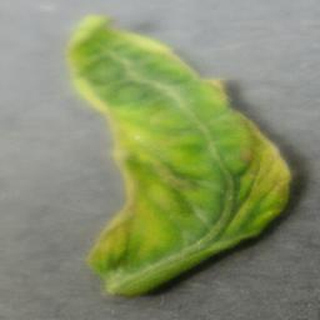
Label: tomato_yellow_leaf_curl_virus